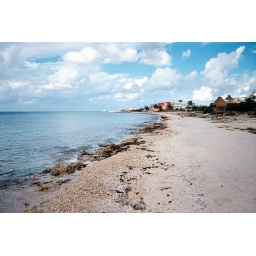
Clear blue water in Cozumel